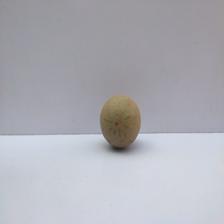
Size: Small